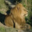
Label: lion